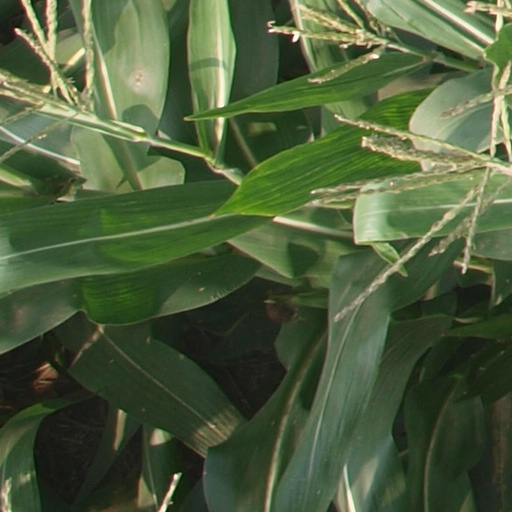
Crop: maize; corn